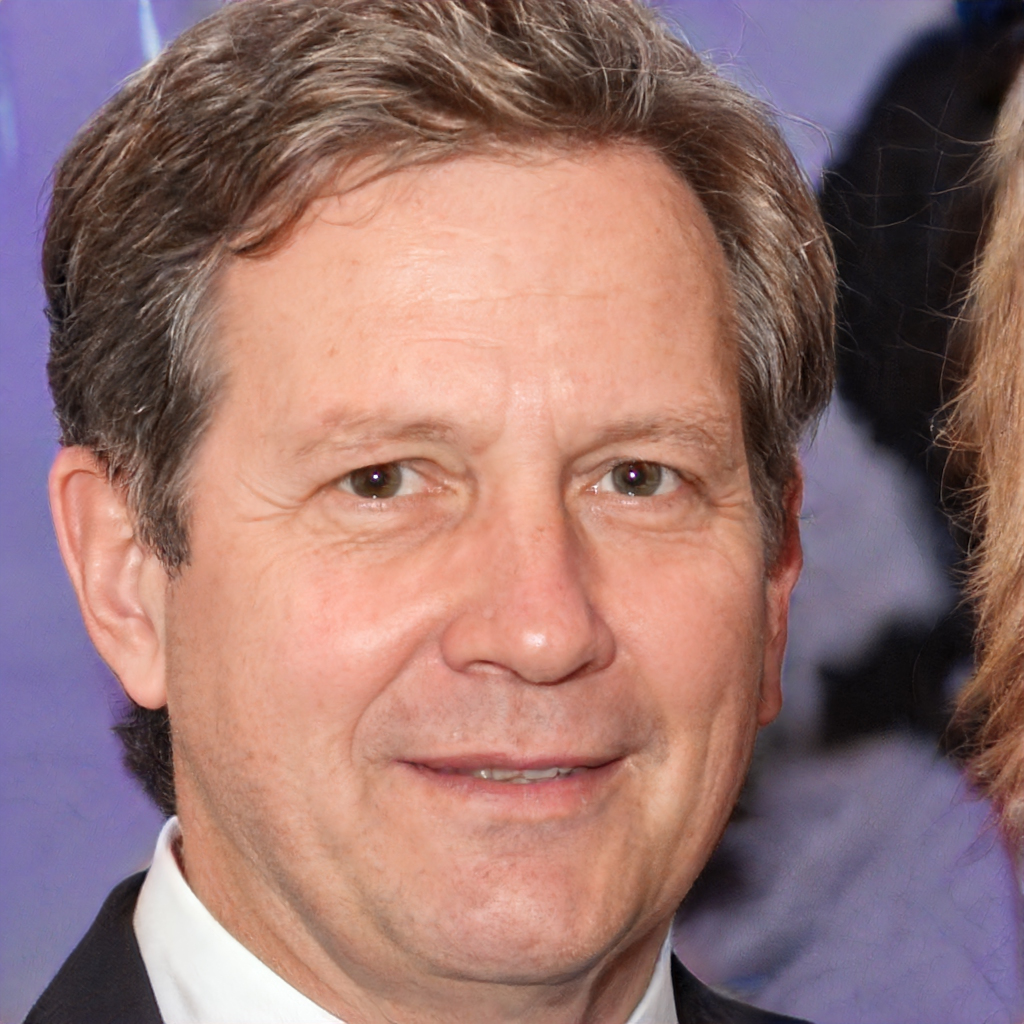
Portrait style: Real Portrait